Bishopstown

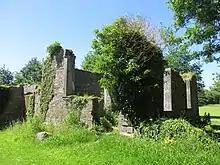
Ruined chapel on the grounds of the former Bishopstown House

The main Cork campus of the Munster Technological University (MTU) is located in the area. The secondary schools of Coláiste an Spioraid Naoimh, Mount Mercy College, and Bishopstown Community School are also located here, along with a number of other schools. Coláiste an Spioraid Naoimh is the biggest secondary school in Bishopstown with over 700 boy students.